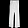
Label: Trouser